Kaafi Thota

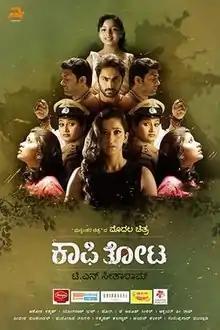

Kaafi Thota is a 2017 Indian romantic thriller Kannada film written, directed and co-produced by T. N. Seetharam. Adapting a crowd-funding methodology, Seetharam produced the film along with 29 other donors under the maiden banner "Manvanthara Films".